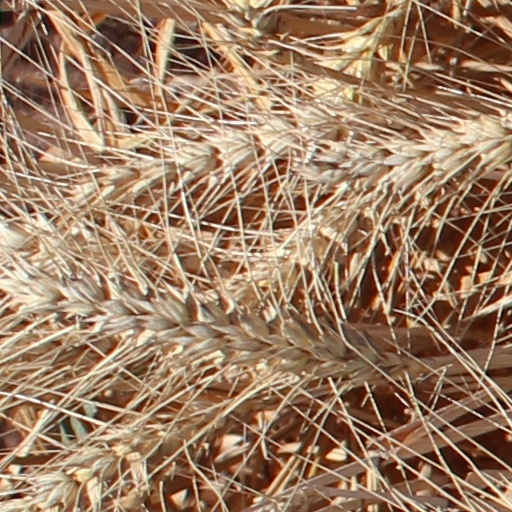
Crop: wheat